Ben Savage

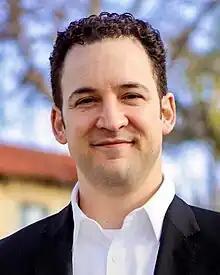
Savage in 2023

Bennett Joseph Savage (born September 13, 1980) is an American actor. He played the lead role of Cory Matthews on the ABC sitcom "Boy Meets World" (1993–2000) and its Disney Channel sequel "Girl Meets World" (2014–2017).